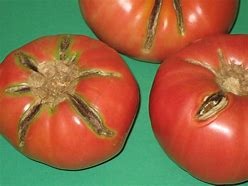
Label: tomato